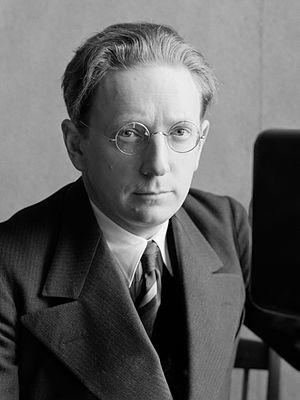
Jón Leifs est un compositeur islandais.